Colonial forces of Australia

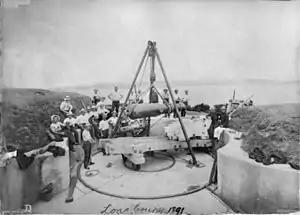
An artillery piece being established at Middle Head, 1891

When the government of New South Wales received news in February 1885, of the death of General Charles Gordon at Khartoum during the short-lived British campaign against the Dervish revolt in the eastern Sudan, they offered the British forces there the service of New South Wales forces. The offer was accepted, and within two weeks a force of 30 officers and 740 men comprising an infantry battalion, with artillery and support units, was enrolled, re-equipped and dispatched for Africa. They were farewelled from Circular Quay in Sydney on 3 March 1885 by an enormous public gathering and marching bands. The contingent was led by John Soame Richardson. Charles Fyshe Roberts assumed command of the New South Wales forces in Richardson's absence.